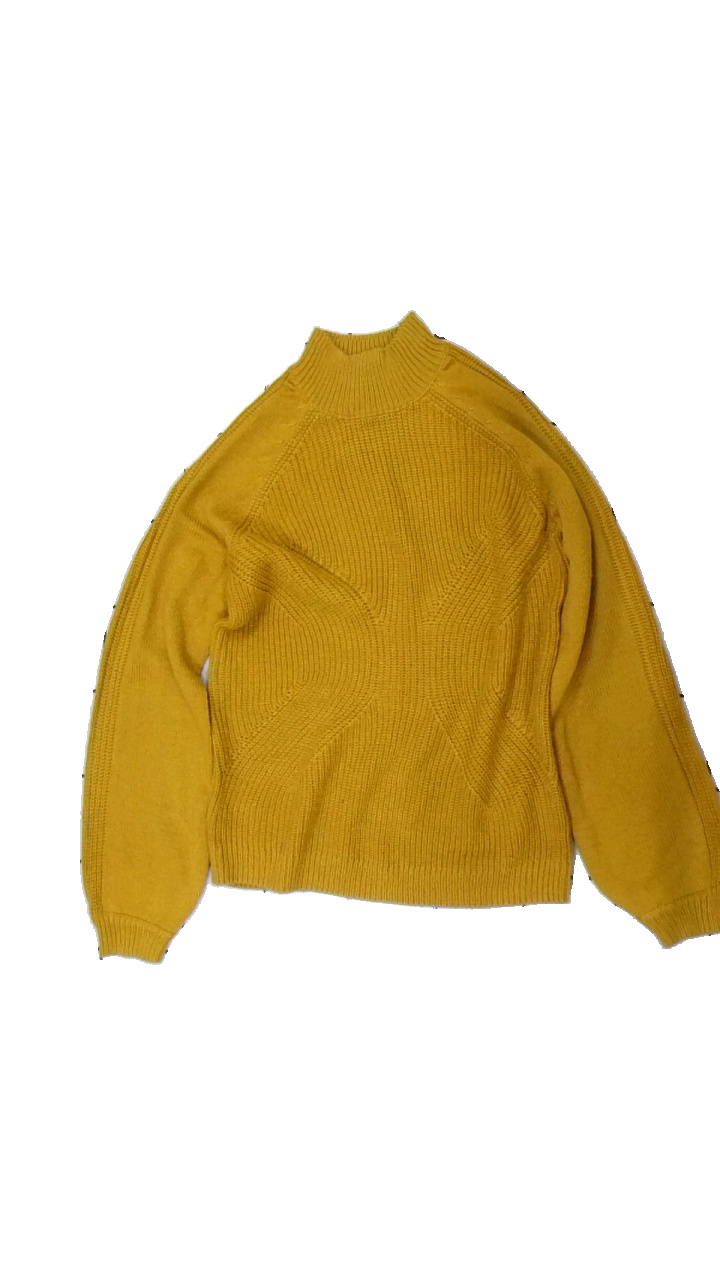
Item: Sweater (Ladies)
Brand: Vila
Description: gul stickad tröja
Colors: Yellow
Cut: Regular
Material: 100% acrylic
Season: All
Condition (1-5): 5
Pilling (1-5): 5
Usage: Reuse
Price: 50-100